Spalding, Lincolnshire

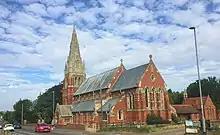
St Paul's church, Fulney

There are several supermarkets: a small Tesco Express store, a Sainsbury's, a Lidl and an Aldi in the centre of the town and a Morrisons in Pinchbeck. Outside of the town centre, Springfields Outlet Shopping & Leisure offers a wide range of outlet stores set in landscaped gardens designed by Charlie Dimmock and Chris Beardshaw, among others. The Castle Sports Complex provides fitness facilities throughout the day and evening. The South Holland Centre is an arts centre on Market Place that stages concerts and theatre productions and shows films.